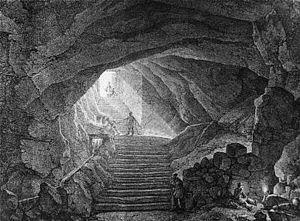
Les carrières des Montalets sont des carrières du quartier de Meudon-sur-Seine, dans la ville de Meudon, dans les Hauts-de-Seine dans la région Île-de-France, en France. Elles sont sur 5 niveaux et sont très impressionnantes par leur taille.
Les carrières de Meudon sont d'anciennes carrières souterraines de craie qui constituent une grande partie du sous-sol de la ville de Meudon et de ses environs. Leur présence explique en partie la présence de zones boisées — car inconstructibles — aussi proches de Paris. La pression immobilière se fait toutefois durement sentir.